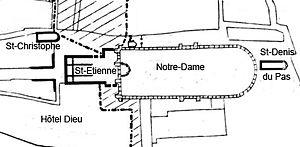
Anciennes églises de l'île de la Cité et plus particulièrement autour de l'emplacement de la cathédrale Notre-Dame actuelle, vers 1112-1116 (d'après un schéma de l'article d'Aubert Marcel intitulé ""Les anciennes églises épiscopales de Paris St-Etienne et Notre-Dame, au XIe siècle et début du XIIe""). Voir site Persée ici."
La basilique Saint-Étienne de Paris était la cathédrale de l'évêque suffragant de Paris, depuis le IVᵉ ou VIᵉ siècle jusqu'à sa destruction entre 1160 et 1163 et la construction de l'actuelle cathédrale Notre-Dame de Paris. Elle se trouvait à l’emplacement du parvis et des premières travées de la cathédrale actuelle.
La cathédrale primitive Notre-Dame de Paris constitue au Moyen Âge, avec la basilique Saint-Étienne et le baptistère Saint-Jean-le-Rond, l'ecclésia du diocèse de Paris, le groupe épiscopal qui a précédé, du VIᵉ au XIIᵉ siècle, la cathédrale Notre-Dame de Paris de l'évêque Maurice de Sully. Les travaux de Jean Hubert faisant de Saint-Étienne et Notre-Dame une cathédrale double ont été remis en question par les recherches les plus récentes.
Le site archéologique de Vienne-en-Val est un ensemble de vestiges antiques et médiévaux situé sur le territoire de la commune de Vienne-en-Val, dans le sud du département du Loiret en région Centre-Val de Loire.
La cathédrale Notre-Dame de Paris, communément appelée Notre-Dame, est l'un des monuments les plus emblématiques de Paris et de la France. Elle est située sur l'île de la Cité et est un lieu de culte catholique, siège de l'archidiocèse de Paris, dédiée à la Vierge Marie.